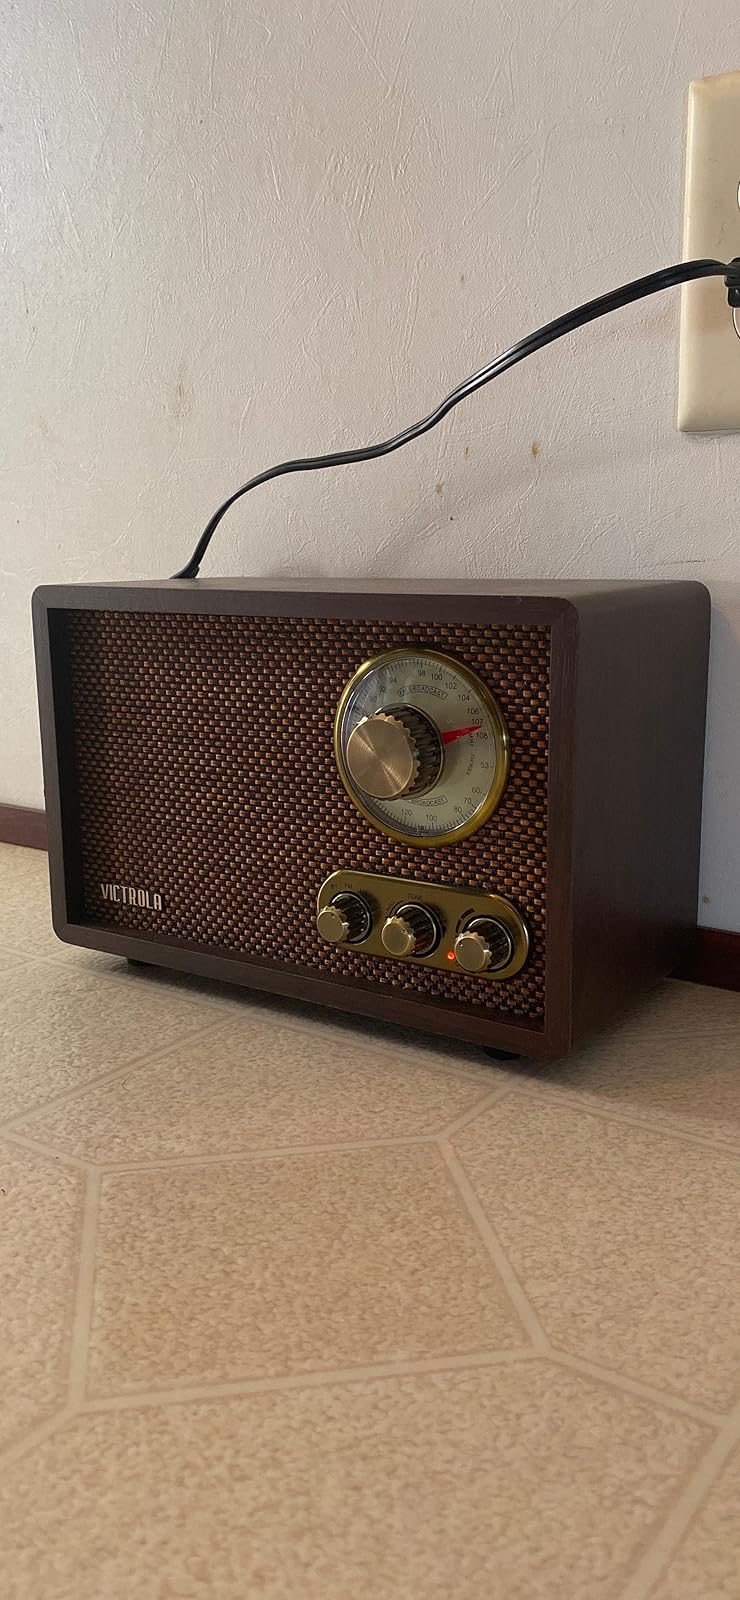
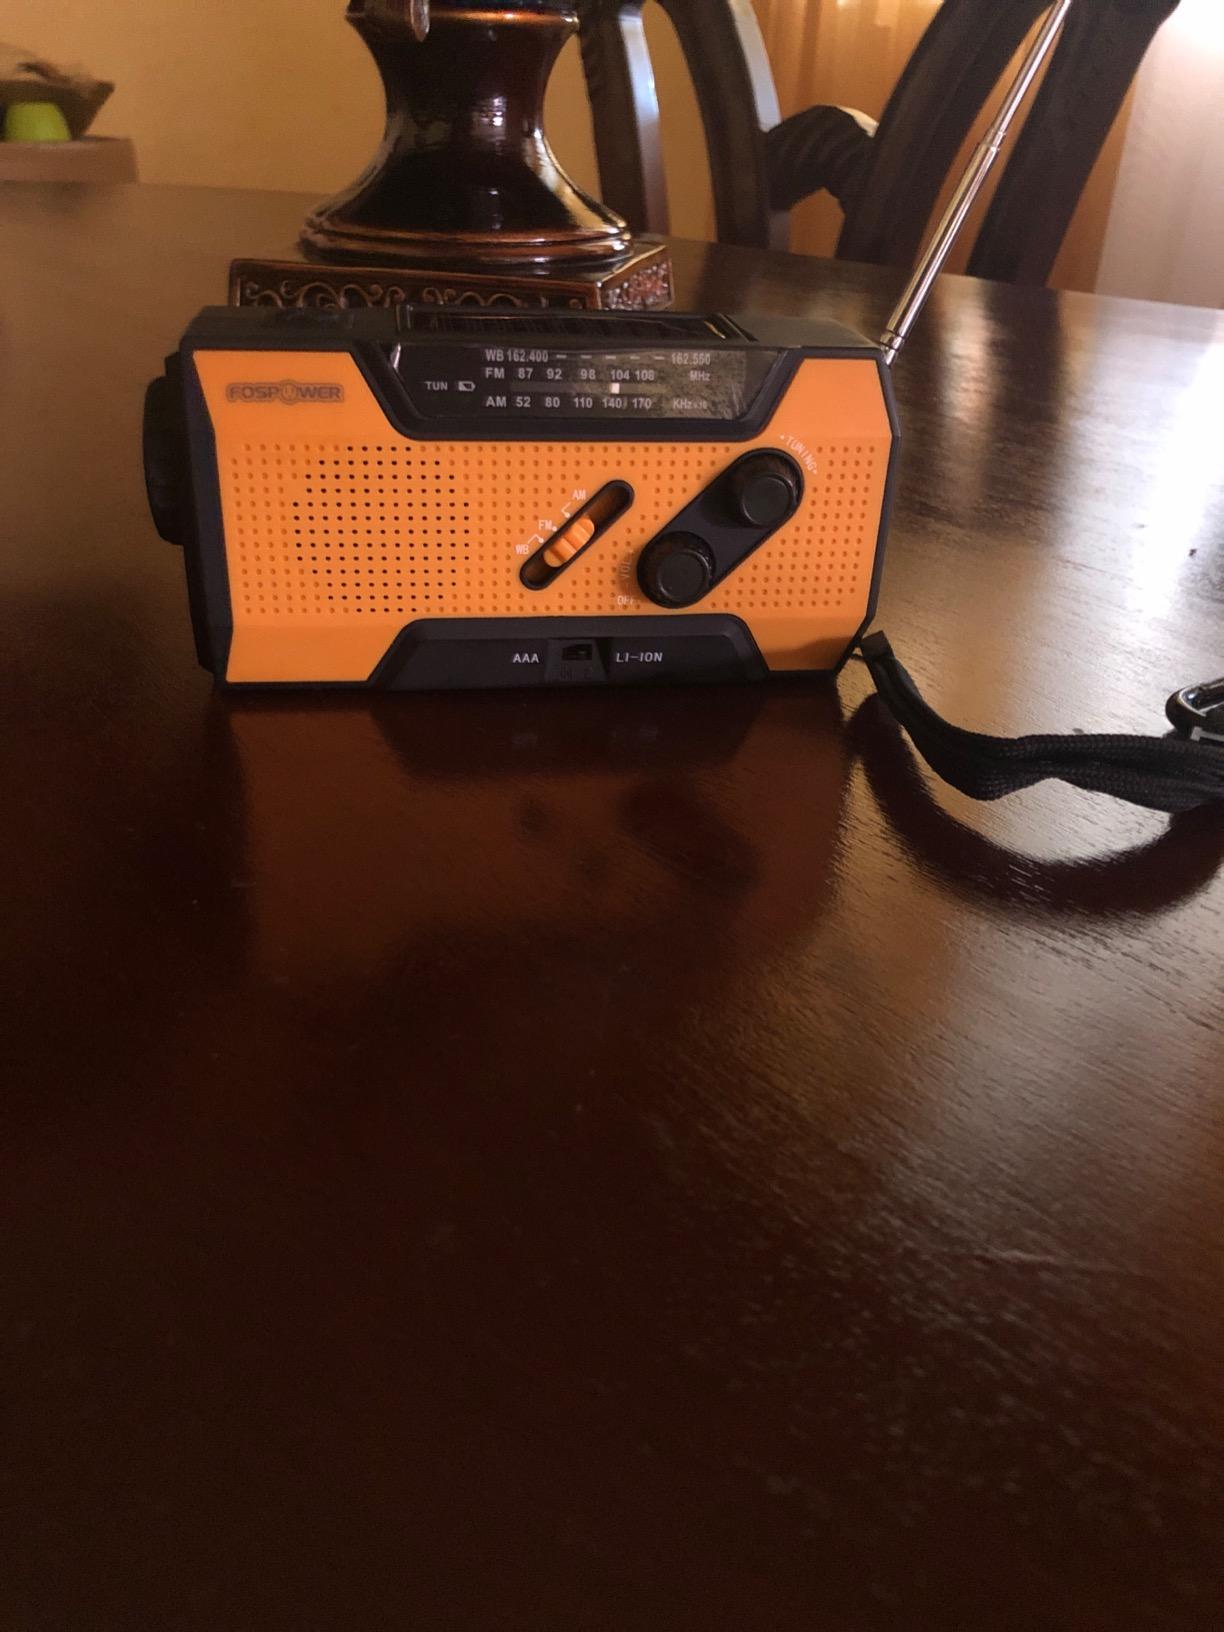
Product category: radio
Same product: no